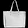
Label: Bag